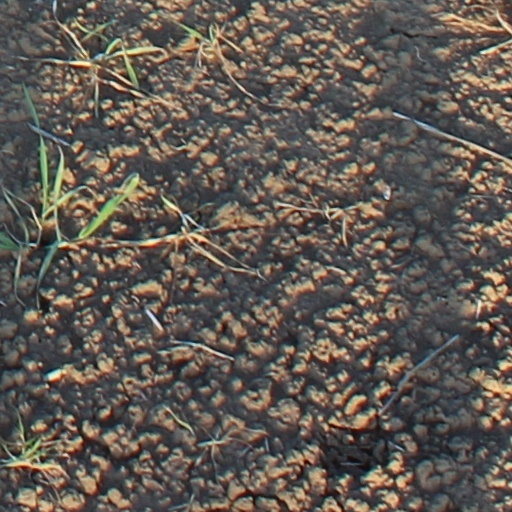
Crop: wheat